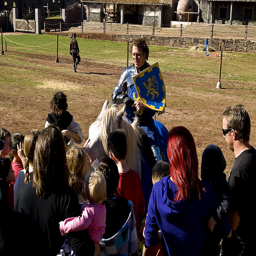
A man dressed as a knight in blue and yellow is riding a white horse and talking to people in a crowd.
A man sitting on a big white horse.
A knight riding a horse and greeting a crowd as he clutches his shield.
A knight on horseback talking to a group of people.
A renaissance jouster riding his horse in the dirt.